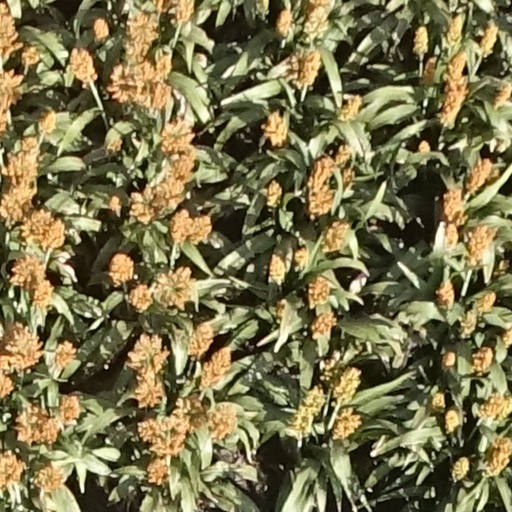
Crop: sorghum